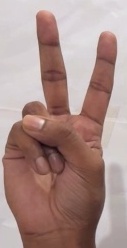
ASL sign: V